Matthew Boulton

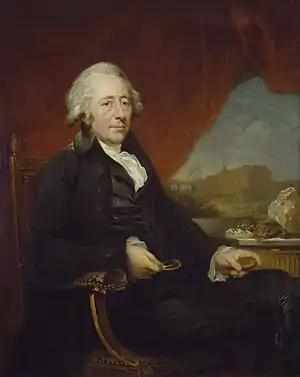
Portrait by Carl Frederik von Breda, 1792

Matthew Boulton (3 September 172817 August 1809) was an English businessman, inventor, mechanical engineer, and silversmith. He was a business partner of the Scottish engineer James Watt. In the final quarter of the 18th century, the partnership installed hundreds of Boulton & Watt steam engines, which were a great advance on the state of the art, making possible the mechanisation of factories and mills. Boulton applied modern techniques to the minting of coins, striking millions of pieces for Britain and other countries, and supplying the Royal Mint with up-to-date equipment.